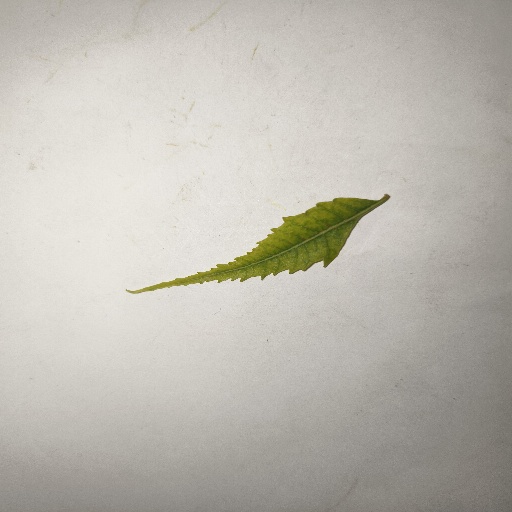
Species: Neem
Leaf condition: Yellow Leaf